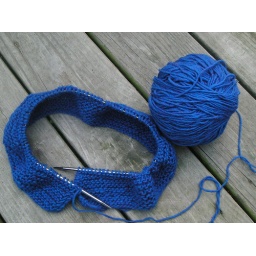
Knitting it up in green Mountain Spinnery yarn in a deep rich blue